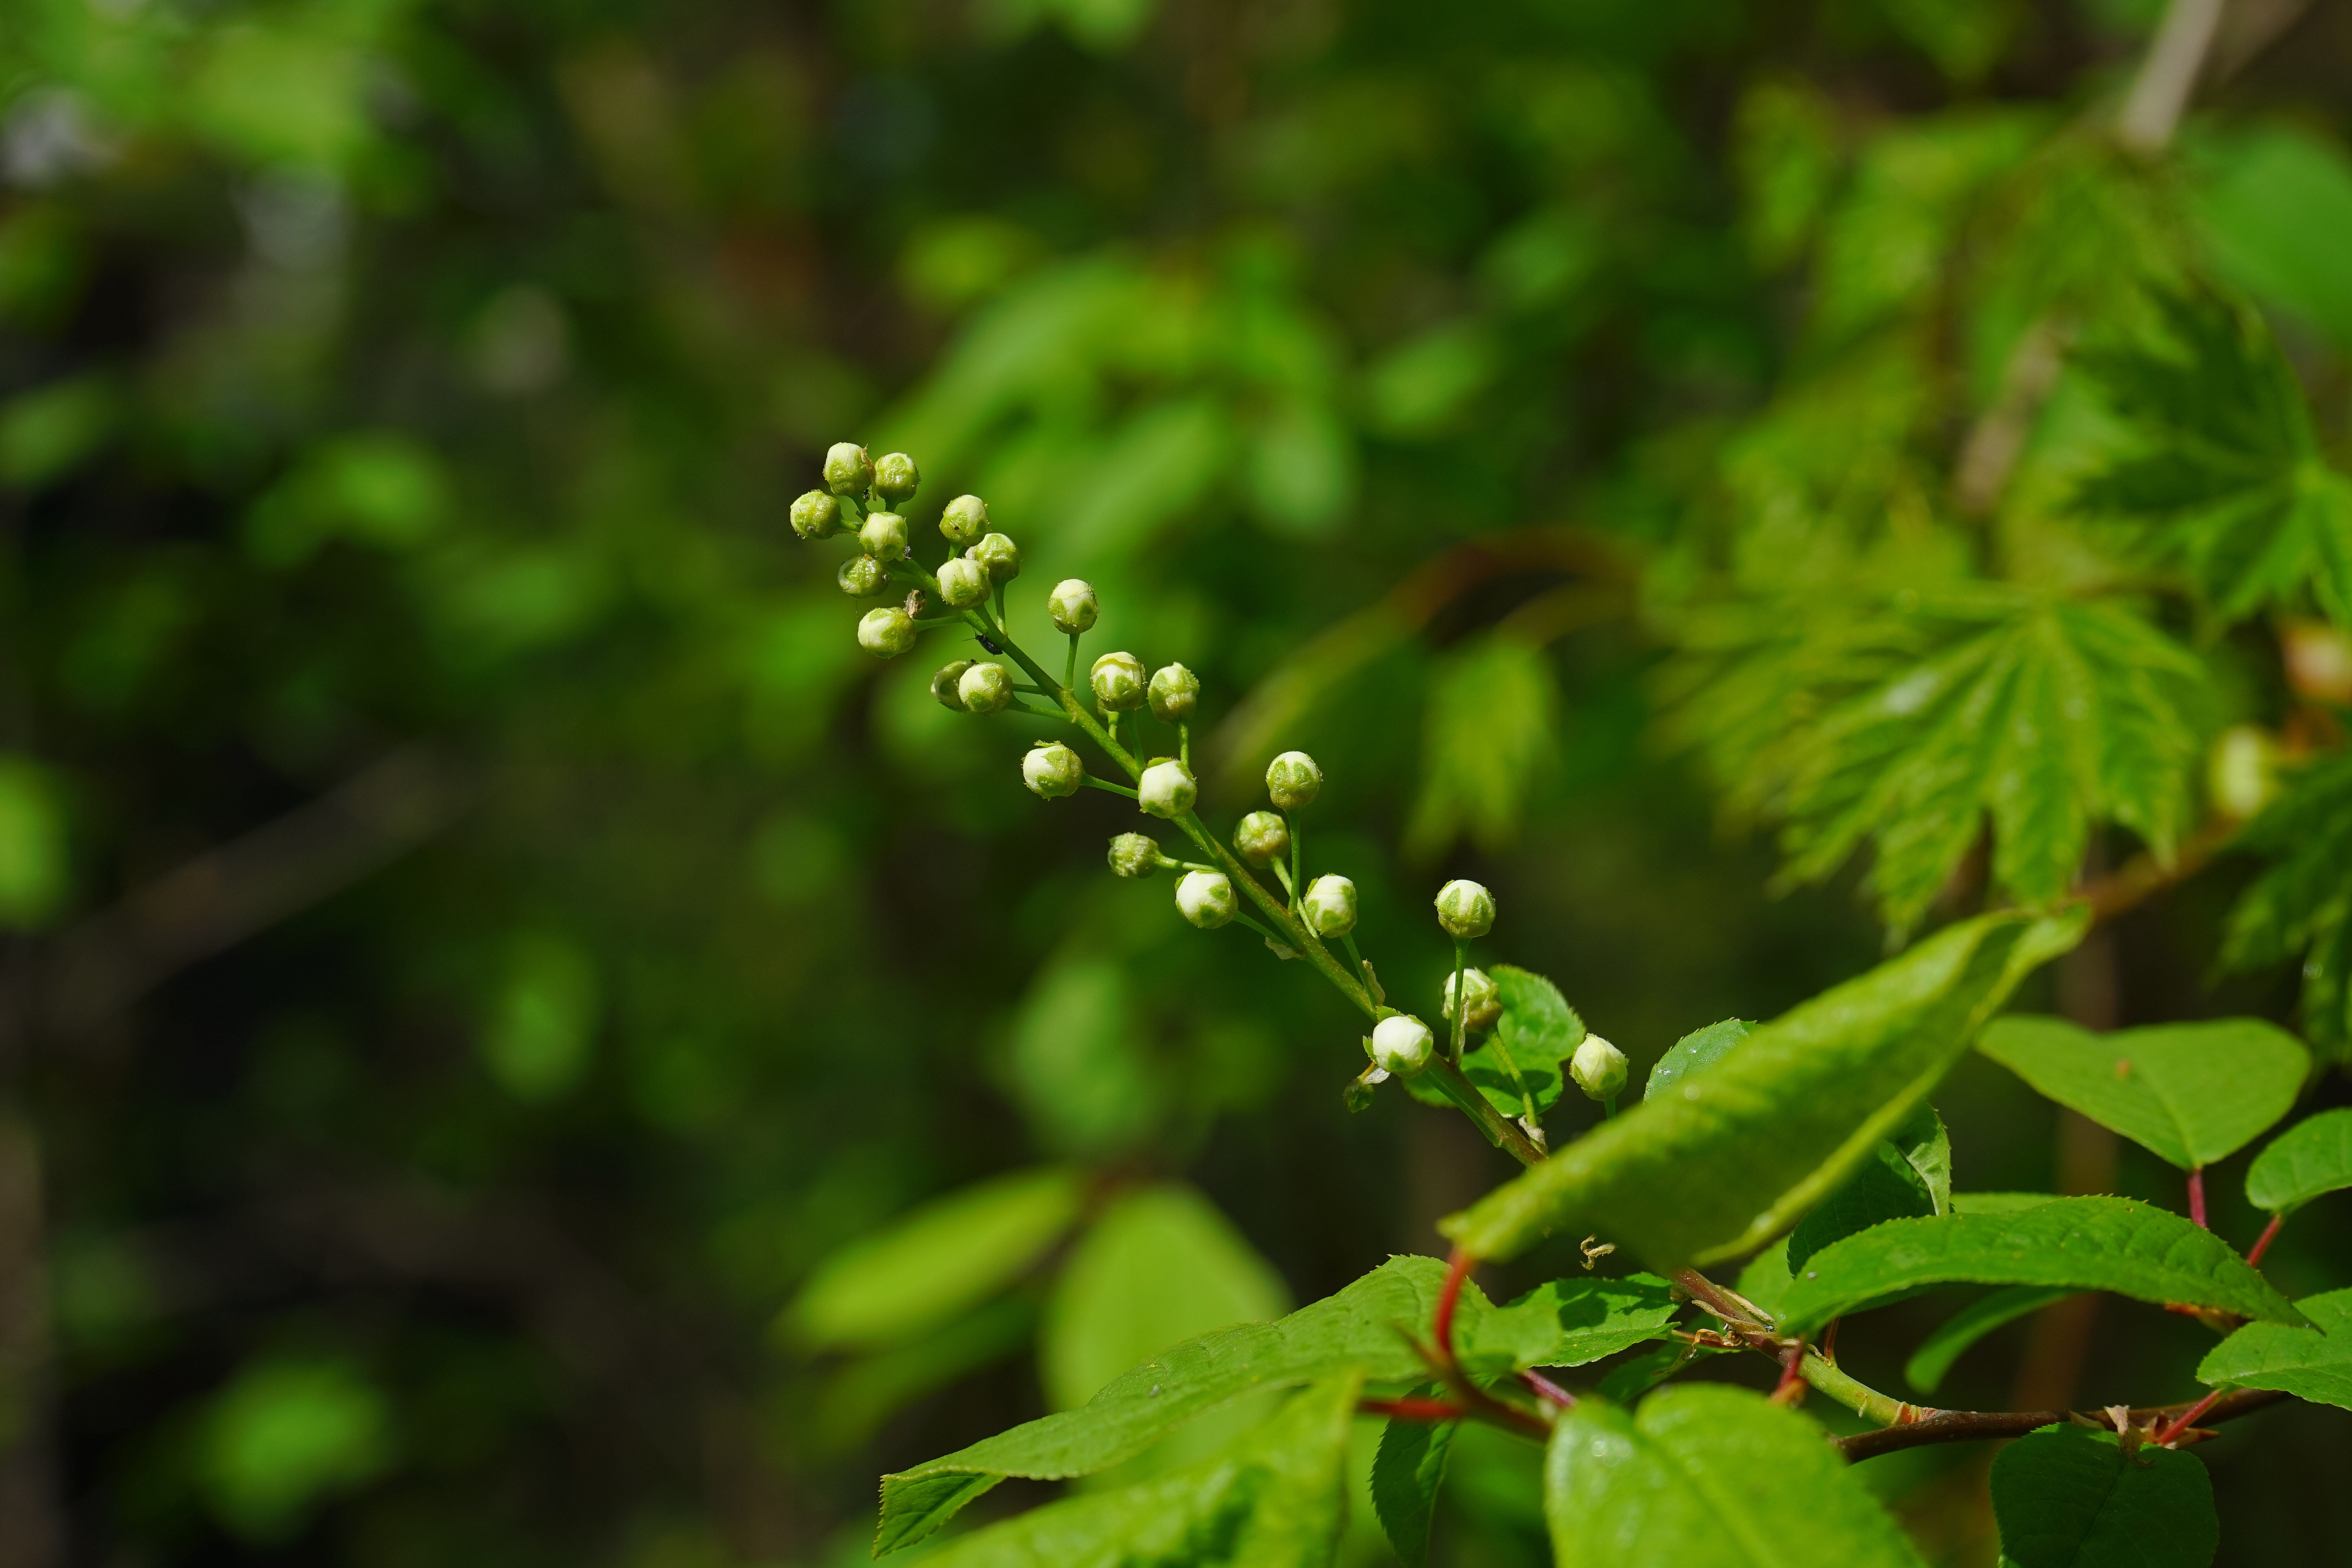
tree, nature, branch, plant, white, leaf, flower, bloom, spring, green, herb, produce, botany, flora, wildflower, flowers, leaves, shrub, bud, prunus, macro photography, inflorescence, flowering plant, black cherry, land plant, common bird cherry, prunus padus, ahlkirsche, swamp cherry, else cherry